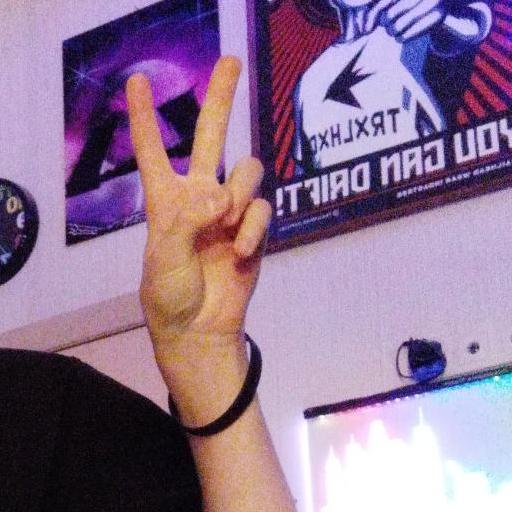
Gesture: peace